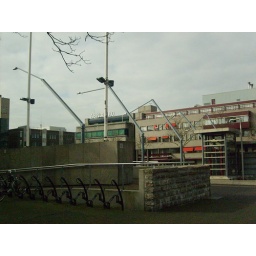
Een dag-excursie, georganiseerd door Cheops, in het (uiteindelijk niet zo) zonnige zuiden van Nederland: Eindhoven!